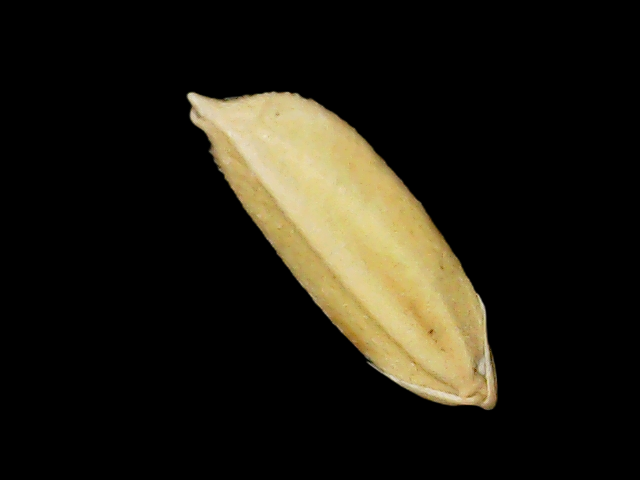
Rice variety: Binadhan24